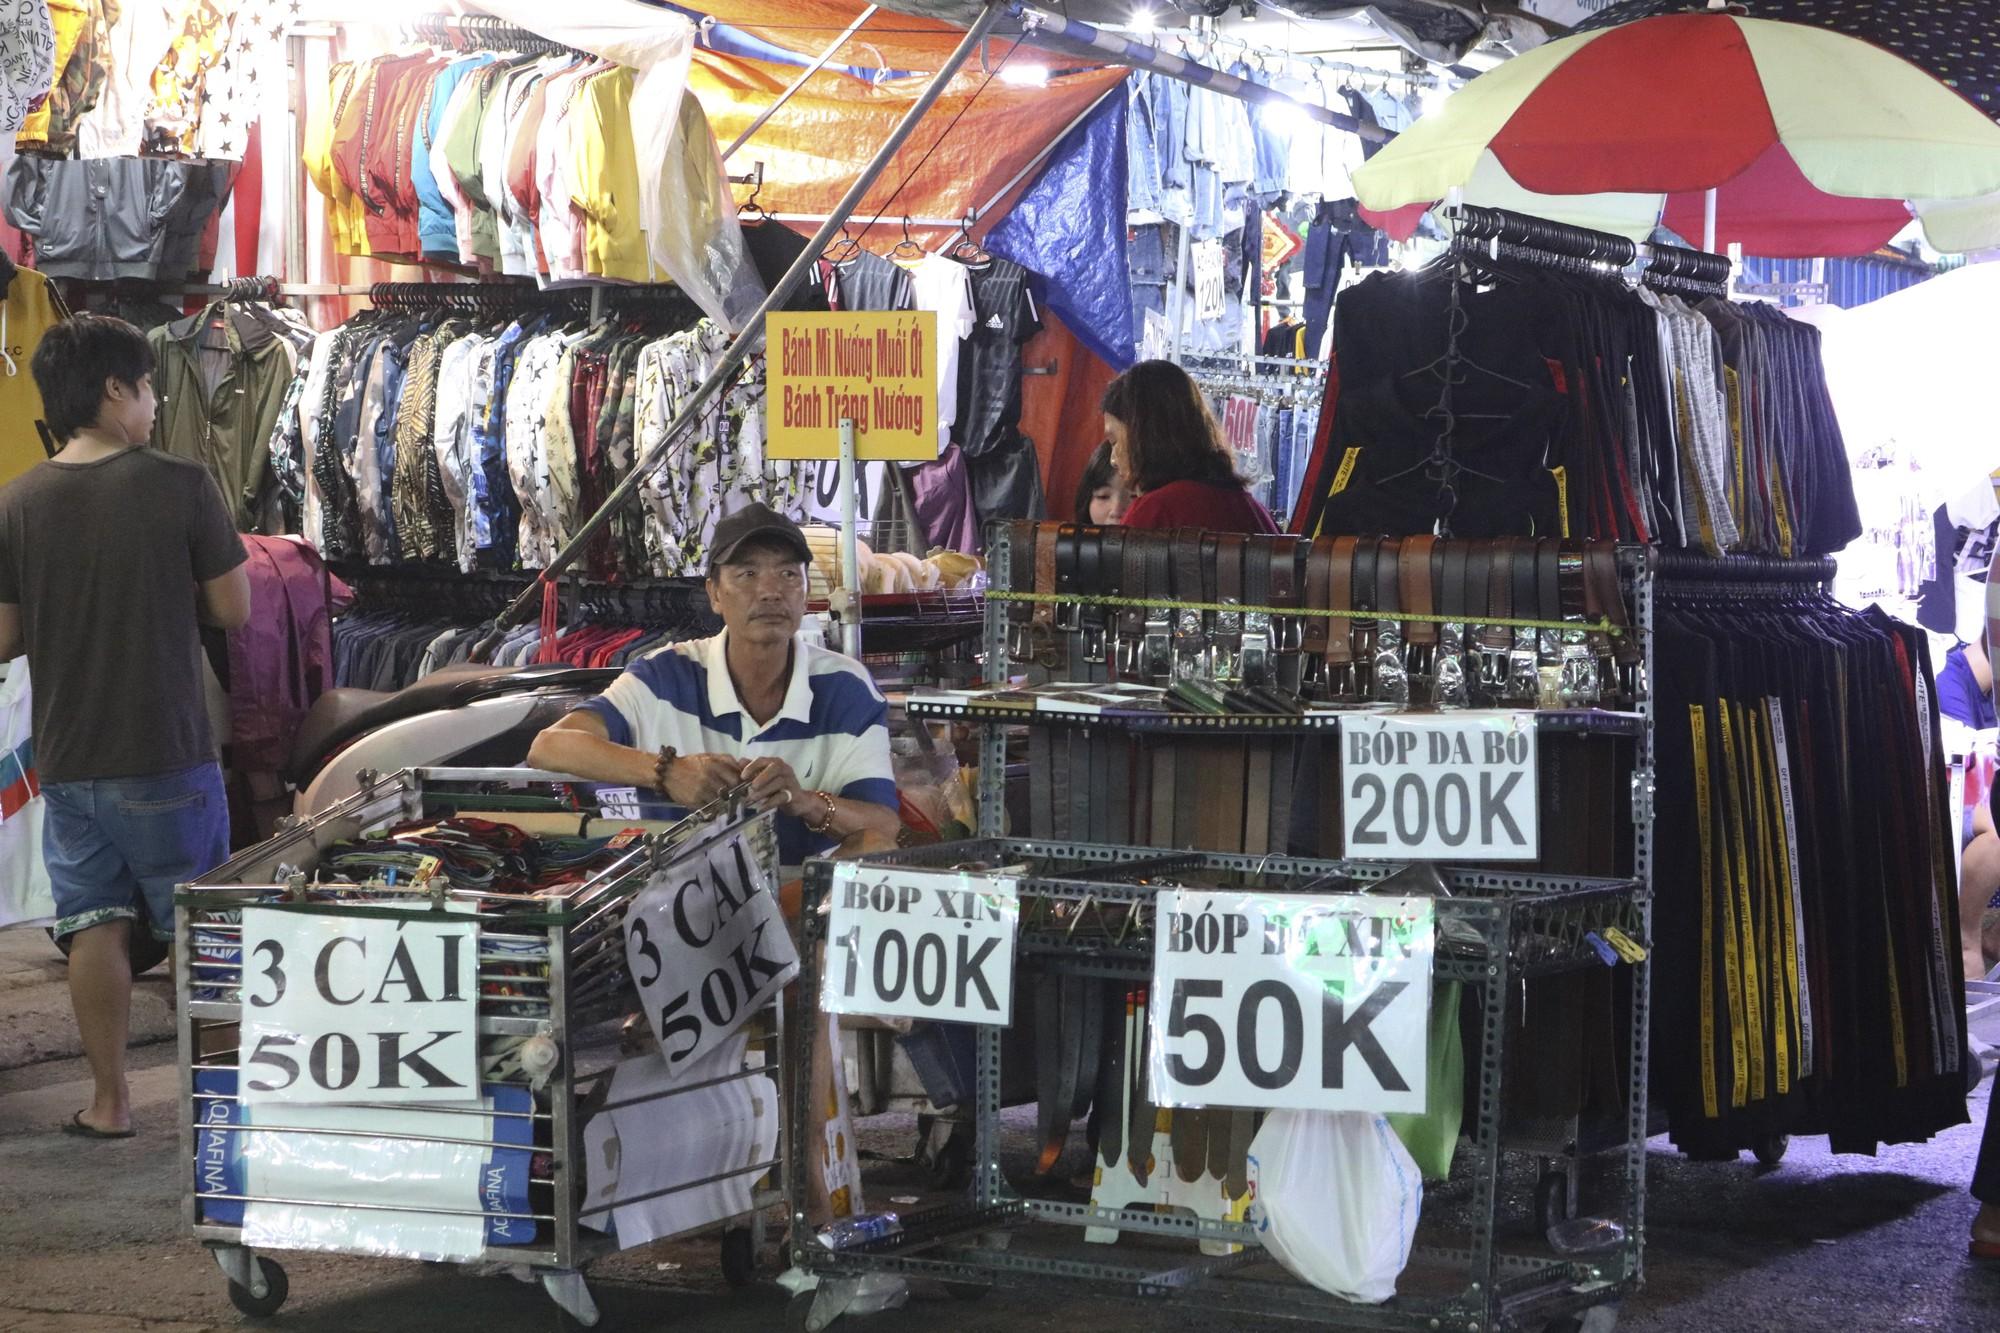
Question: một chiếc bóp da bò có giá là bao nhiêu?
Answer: một chiếc bóp da bò có giá là 200 000 đồng